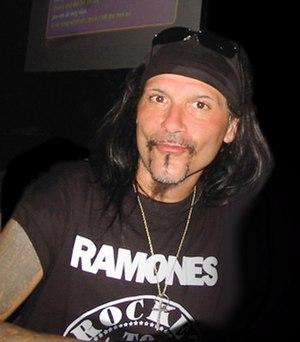
Ministry [ˈmɪnɪstɹi] est un groupe de heavy metal américain, originaire de Chicago. Leur musique est principalement une fusion de metal et de musique industrielle, avec des influences punk. Il est considéré comme le premier groupe de metal industriel. Leur musique est initialement orientée new wave/synthpop, puis Ministry change son style en metal industriel à la fin des années 1980. Ministry trouve le succès auprès du grand public dans les années 1990 avec leur album Psalm 69: The Way to Succeed and the Way to Suck Eggs et des tournées dans le cadre du festival Lollapalooza.
Allen David Jourgensen, né le 9 octobre 1958 à La Havane, plus connu sous le nom de Al Jourgensen, est un chanteur et musicien américain. Il est le créateur et leader du groupe de metal industriel Ministry. Il est parfois crédité sous les noms Alain Jourgensen, Alien Jourgensen, Hypo Luxa, Dog, Alien Dog Star et Buck Satan dans les différents projets musicaux qu’il a créé ou auxquels il a simplement participé, en tant que chanteur, guitariste, ou claviériste. Al Jourgensen est également connu pour être porté sur la drogue et l'alcool, ainsi que pour ses positions très violentes contre George W. Bush.
Le metal industriel est un sous-genre de metal qui puise ses influences dans la musique industrielle, le thrash metal et le punk hardcore, en utilisation en répétition les riffs du metal et du punk, d'échantillonnage, de séquenceurs et de synthétiseurs et de voix déformés. Les groupes fondateurs du metal industriel sont Ministry, Laibach, Killing Joke, Godflesh et KMFDM.